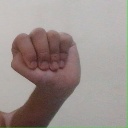
अक्षर: ठ